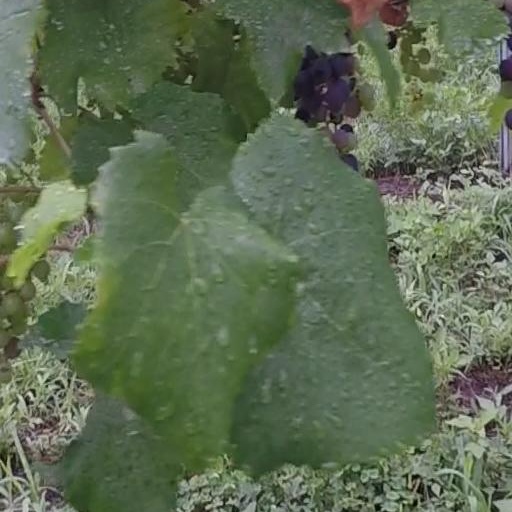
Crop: grape